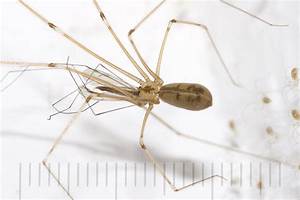
Label: ragno